Rototuna

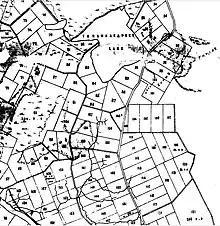
1865 Plan of the Military settlements in the Upper Waikato District showing Lake Tunawhakapeka. Rototuna is to the south

Sometimes the name Rototuna is used to collectively refer to all of the city north of Wairere Drive and east of the Waikato River, including Flagstaff, St Petersburg, Magellan Rise, Ashmore, Somerset Heights, St James, Callum Brae and Huntington.